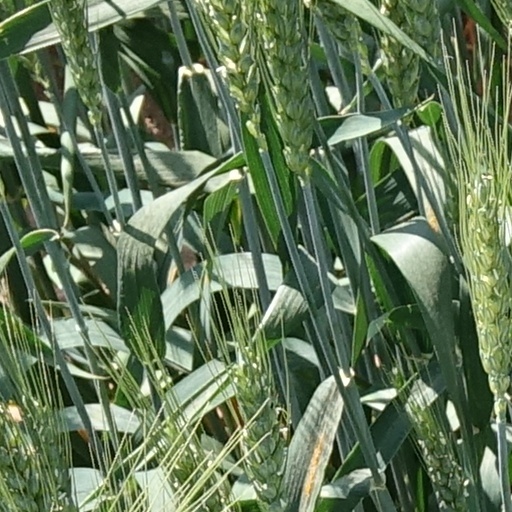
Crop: wheat